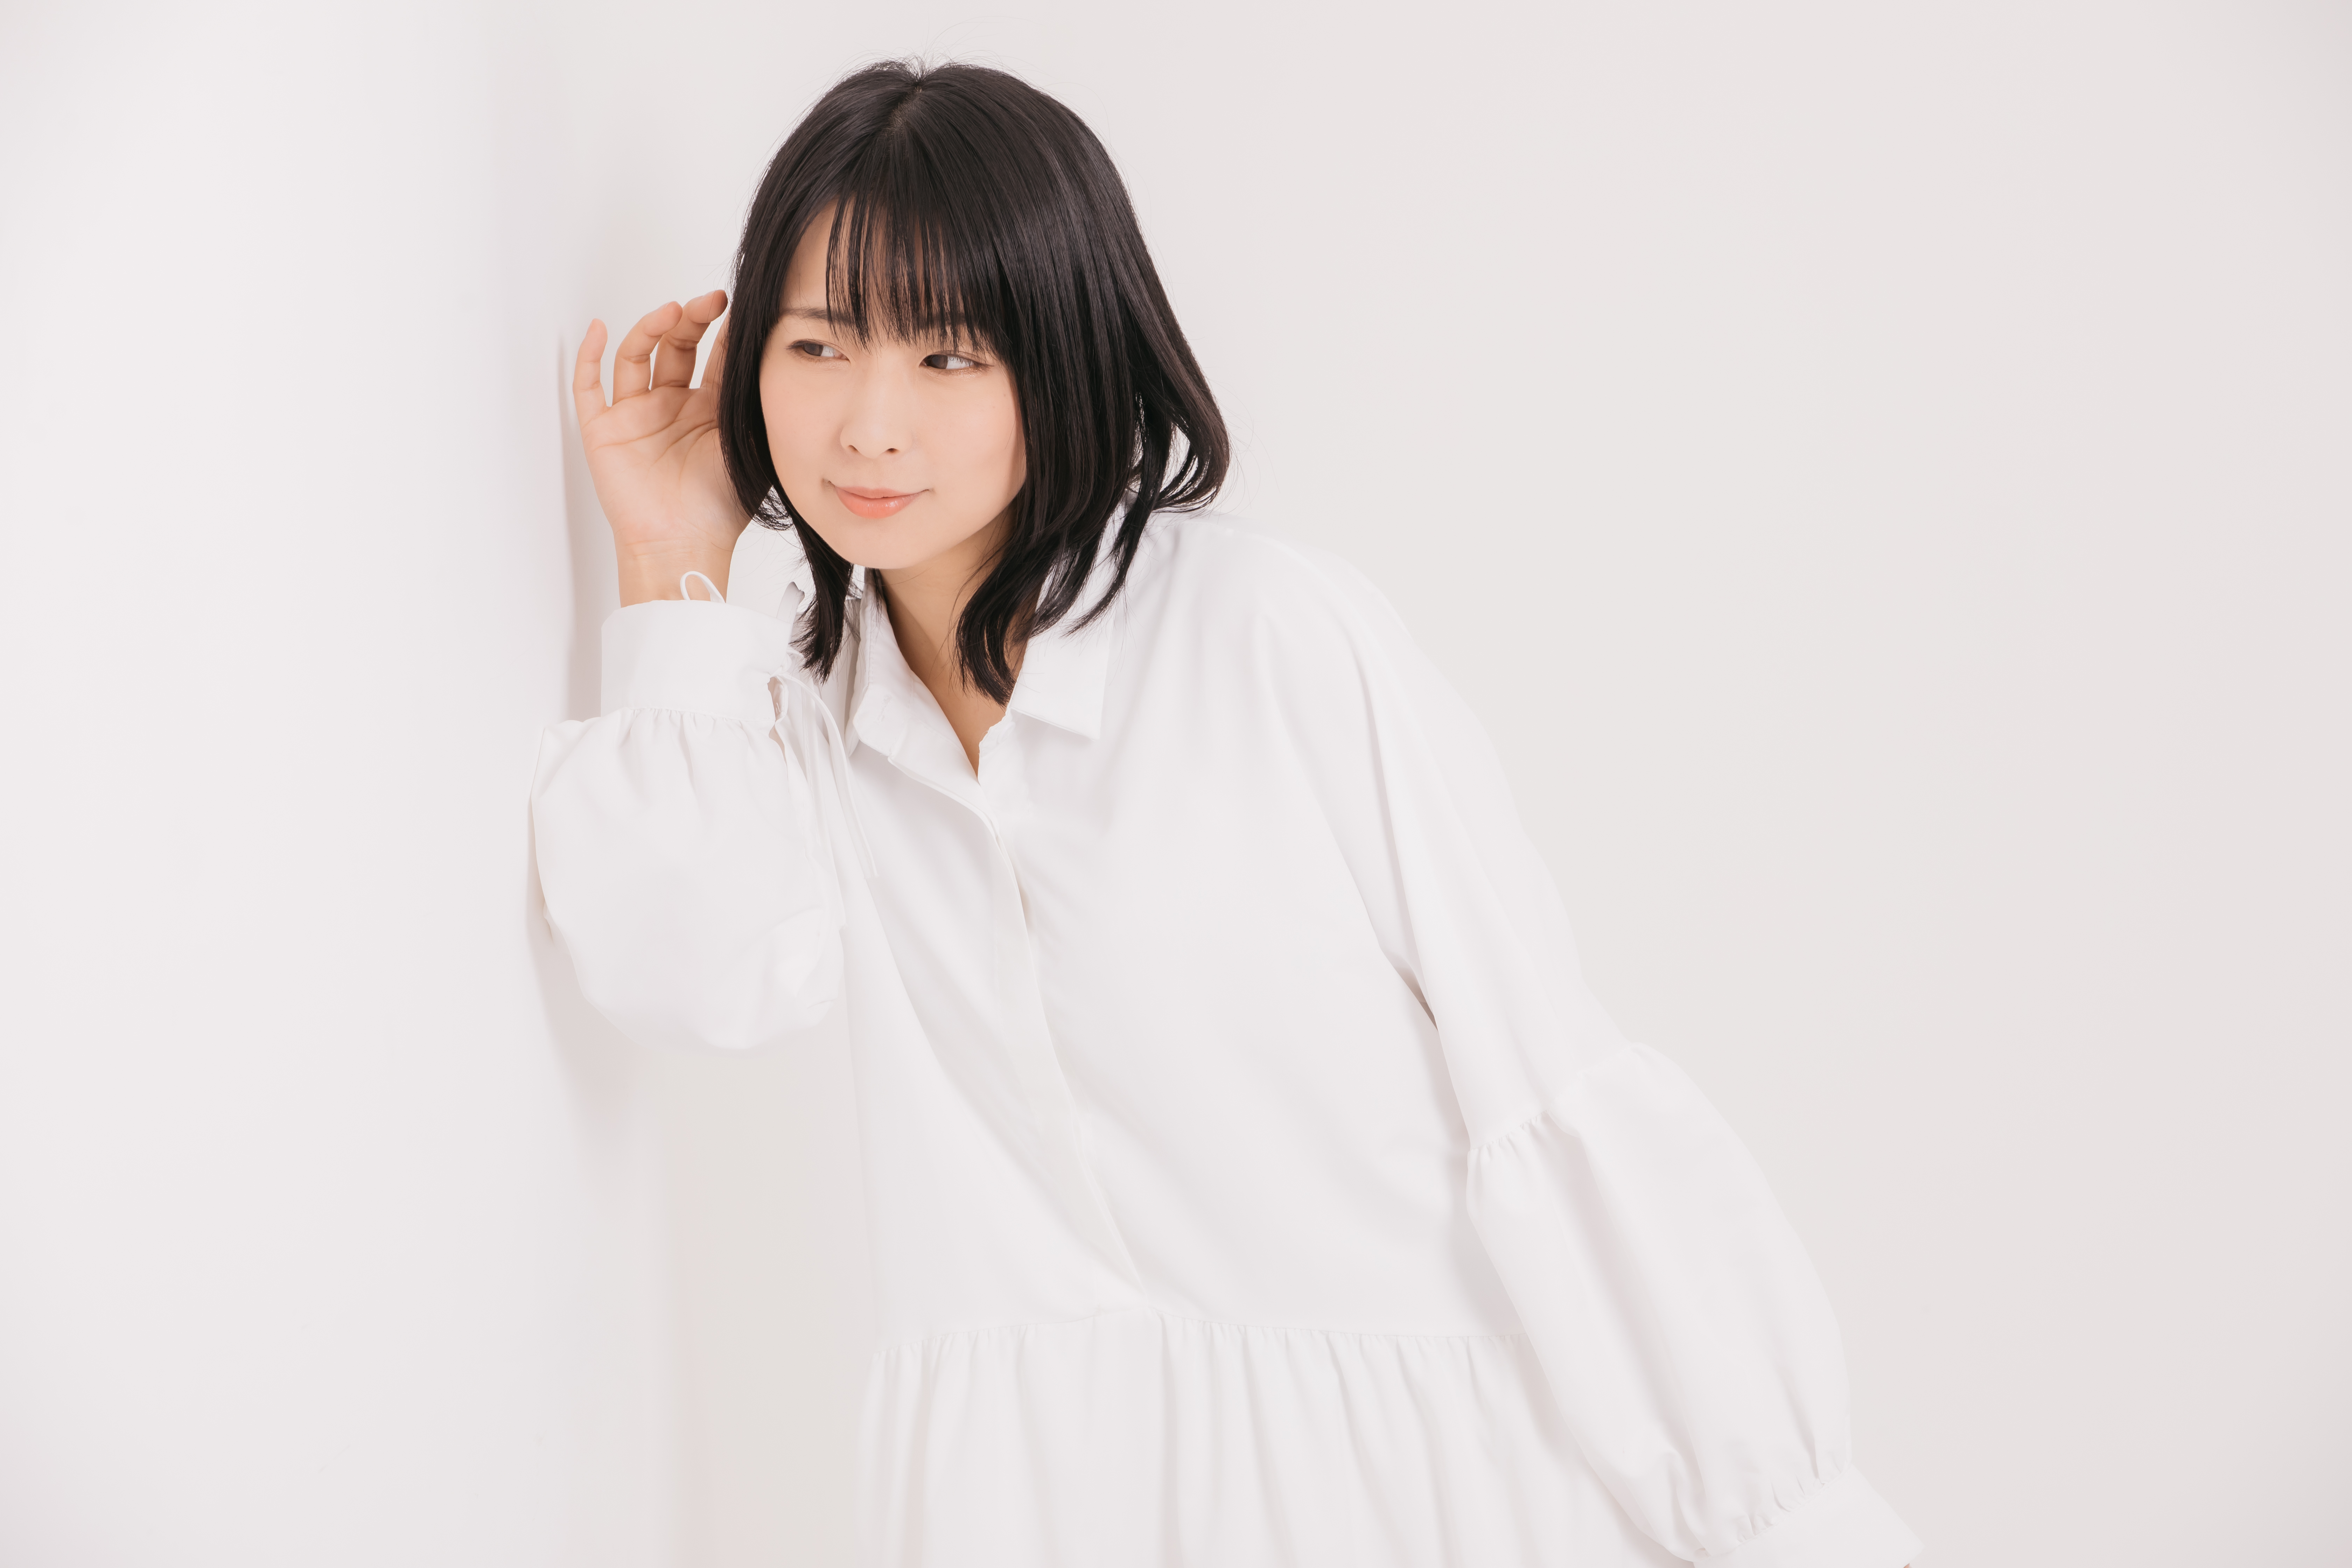
woman, white, hair, skin, beauty, hairstyle, long hair, lip, black hair, photography, japanese idol, bangs, neck, model, gesture, sleeve, smile, brown hair, blouse, top